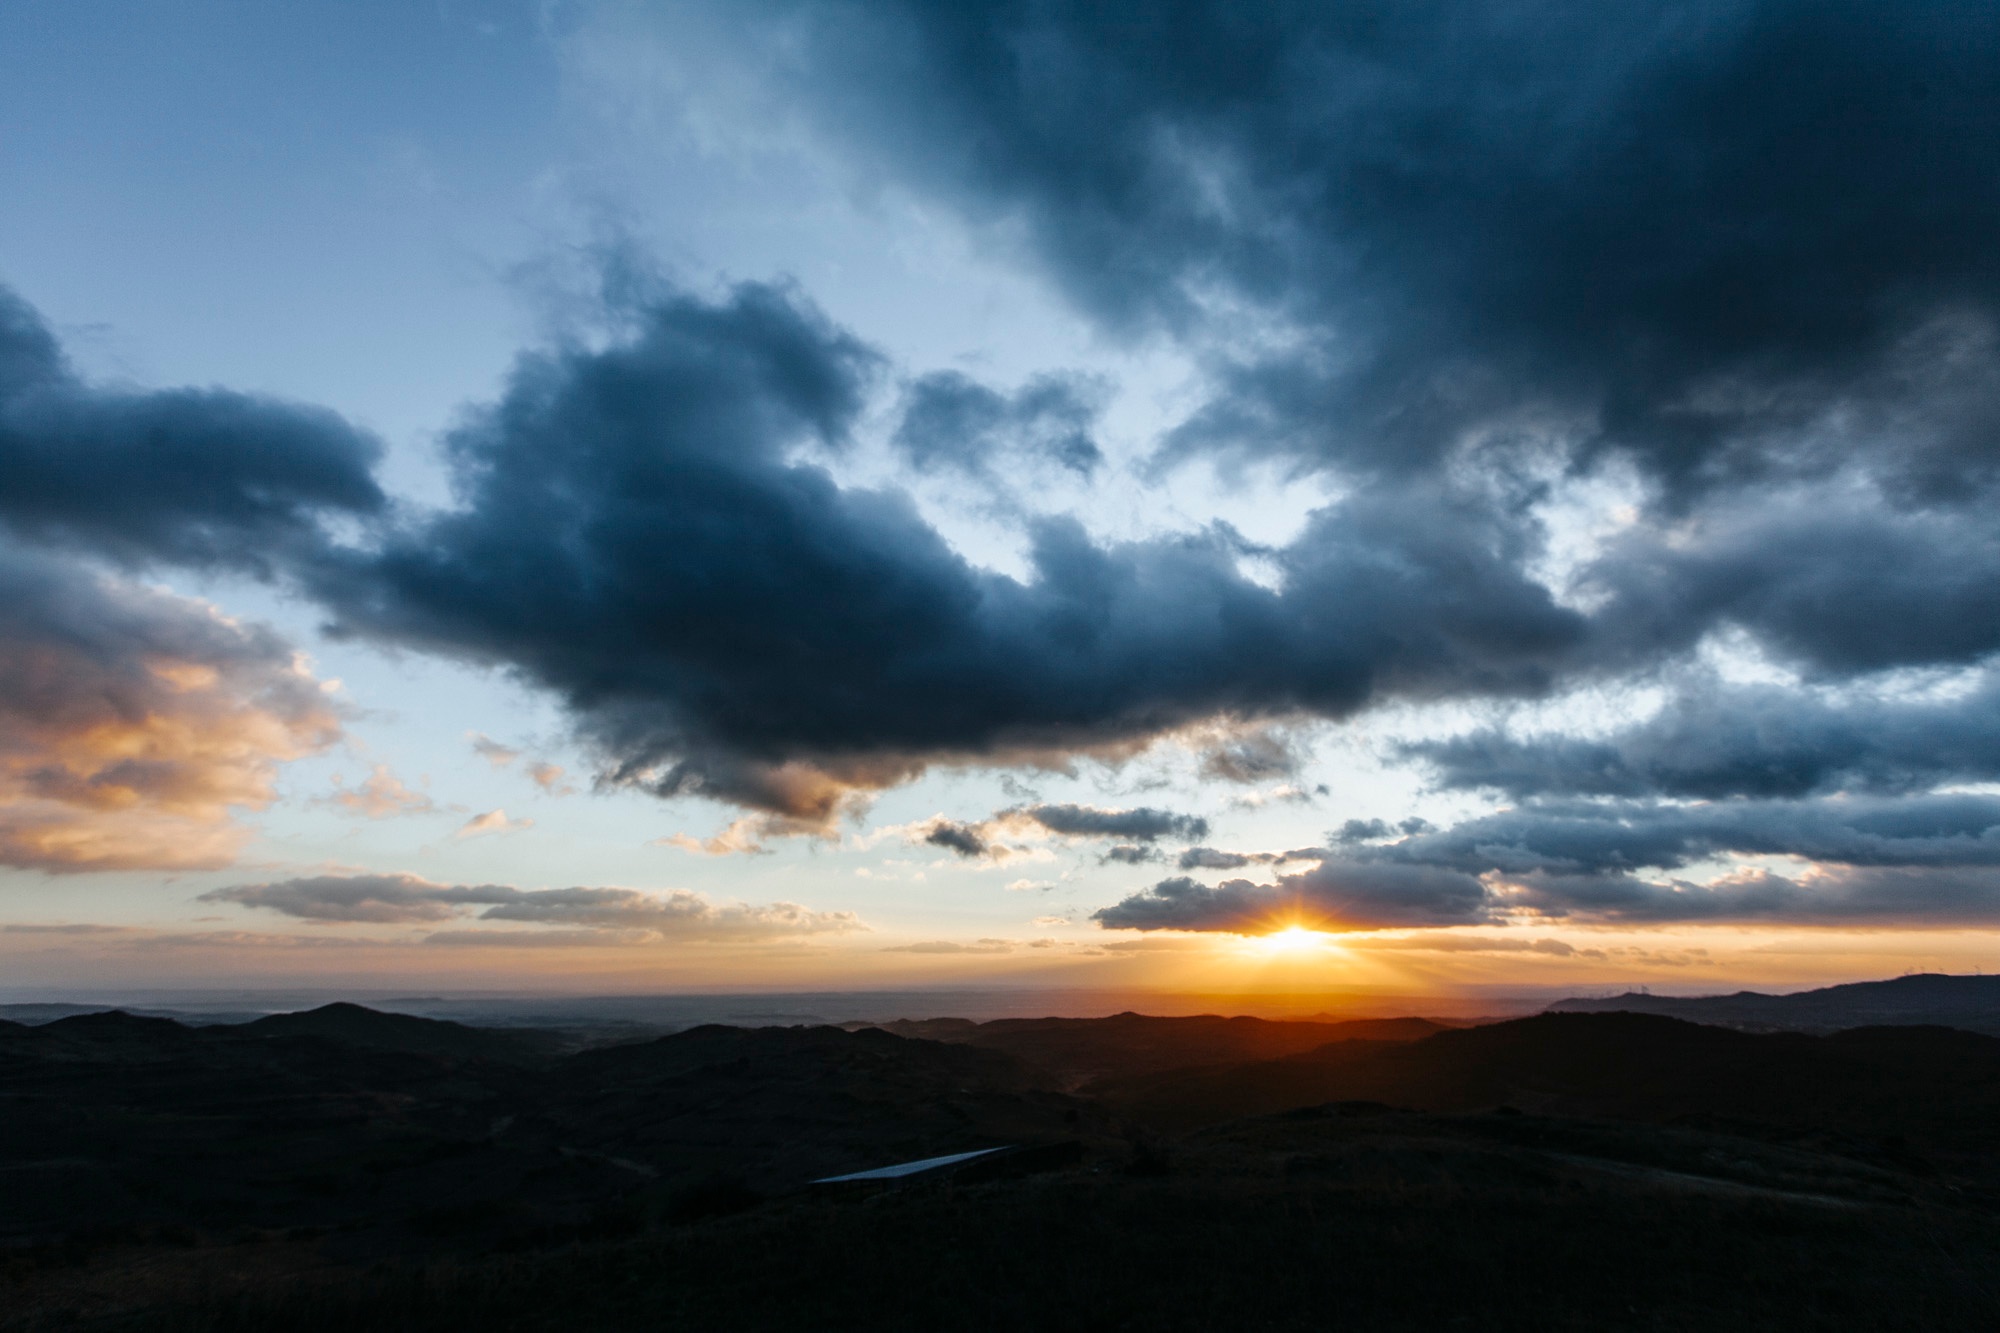
horizon, mountain, cloud, sky, sunrise, sunset, sunlight, morning, hill, dawn, atmosphere, dusk, evening, cumulus, plain, afterglow, meteorological phenomenon, atmospheric phenomenon, red sky at morning